Timeline of social nudity

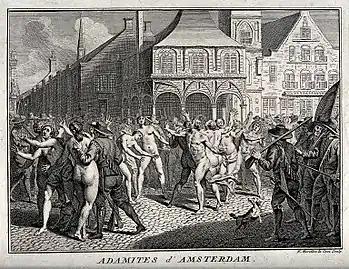
The Adamites, a Christian sect that practiced holy nudity, date back to the 2nd century AD.

This timeline of social nudity shows the varying degrees of acceptance given to the naked human body by diverse cultures throughout history. The events listed here demonstrate how various societies have shifted between strict and lax clothing standards, how nudity has played a part in social movements and protest, and how the nude human body is accepted in the public sphere.